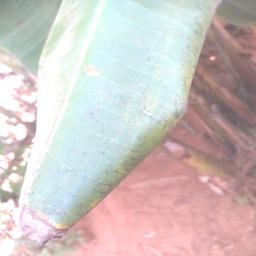
Label: MALBHOG LEAF